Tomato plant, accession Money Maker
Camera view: bottom (45 deg); turntable rotation: 120 degrees
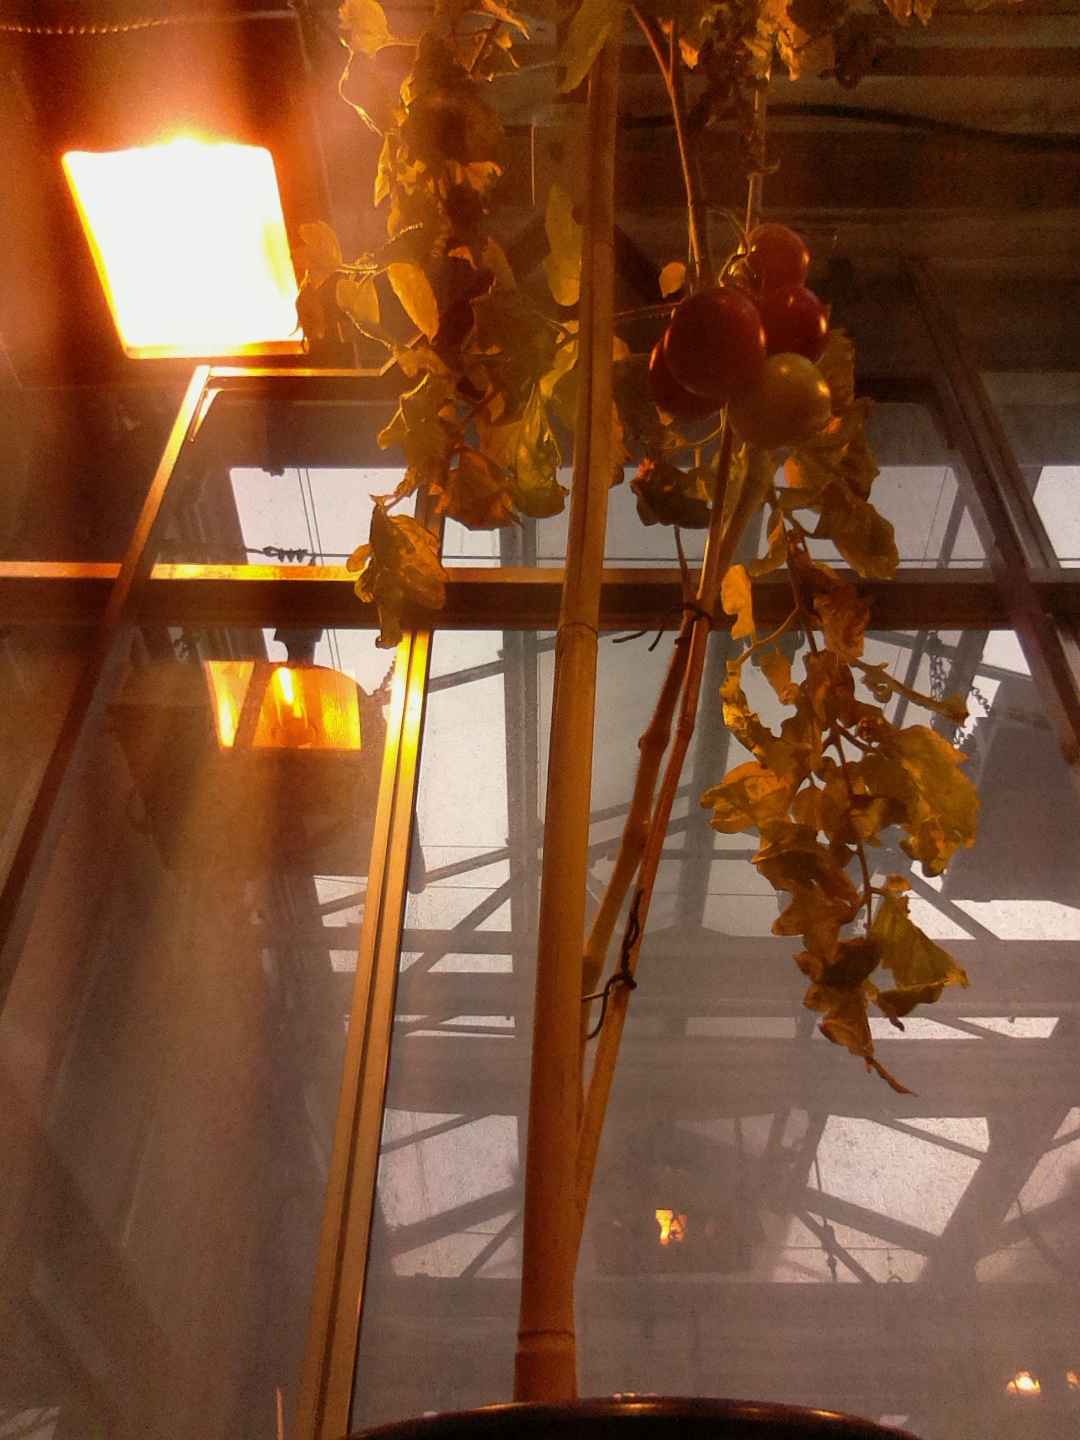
BBCH growth stage 86: 60%-70% of fruits show typical fully ripe color